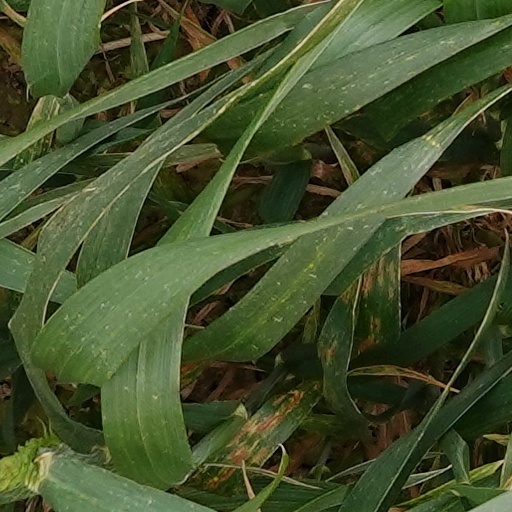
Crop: wheat